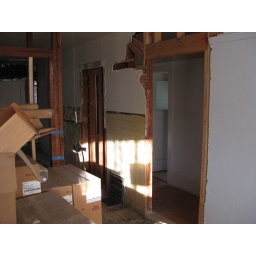
10/1 - wider door btw living room and hallway, removed floor in kitchen